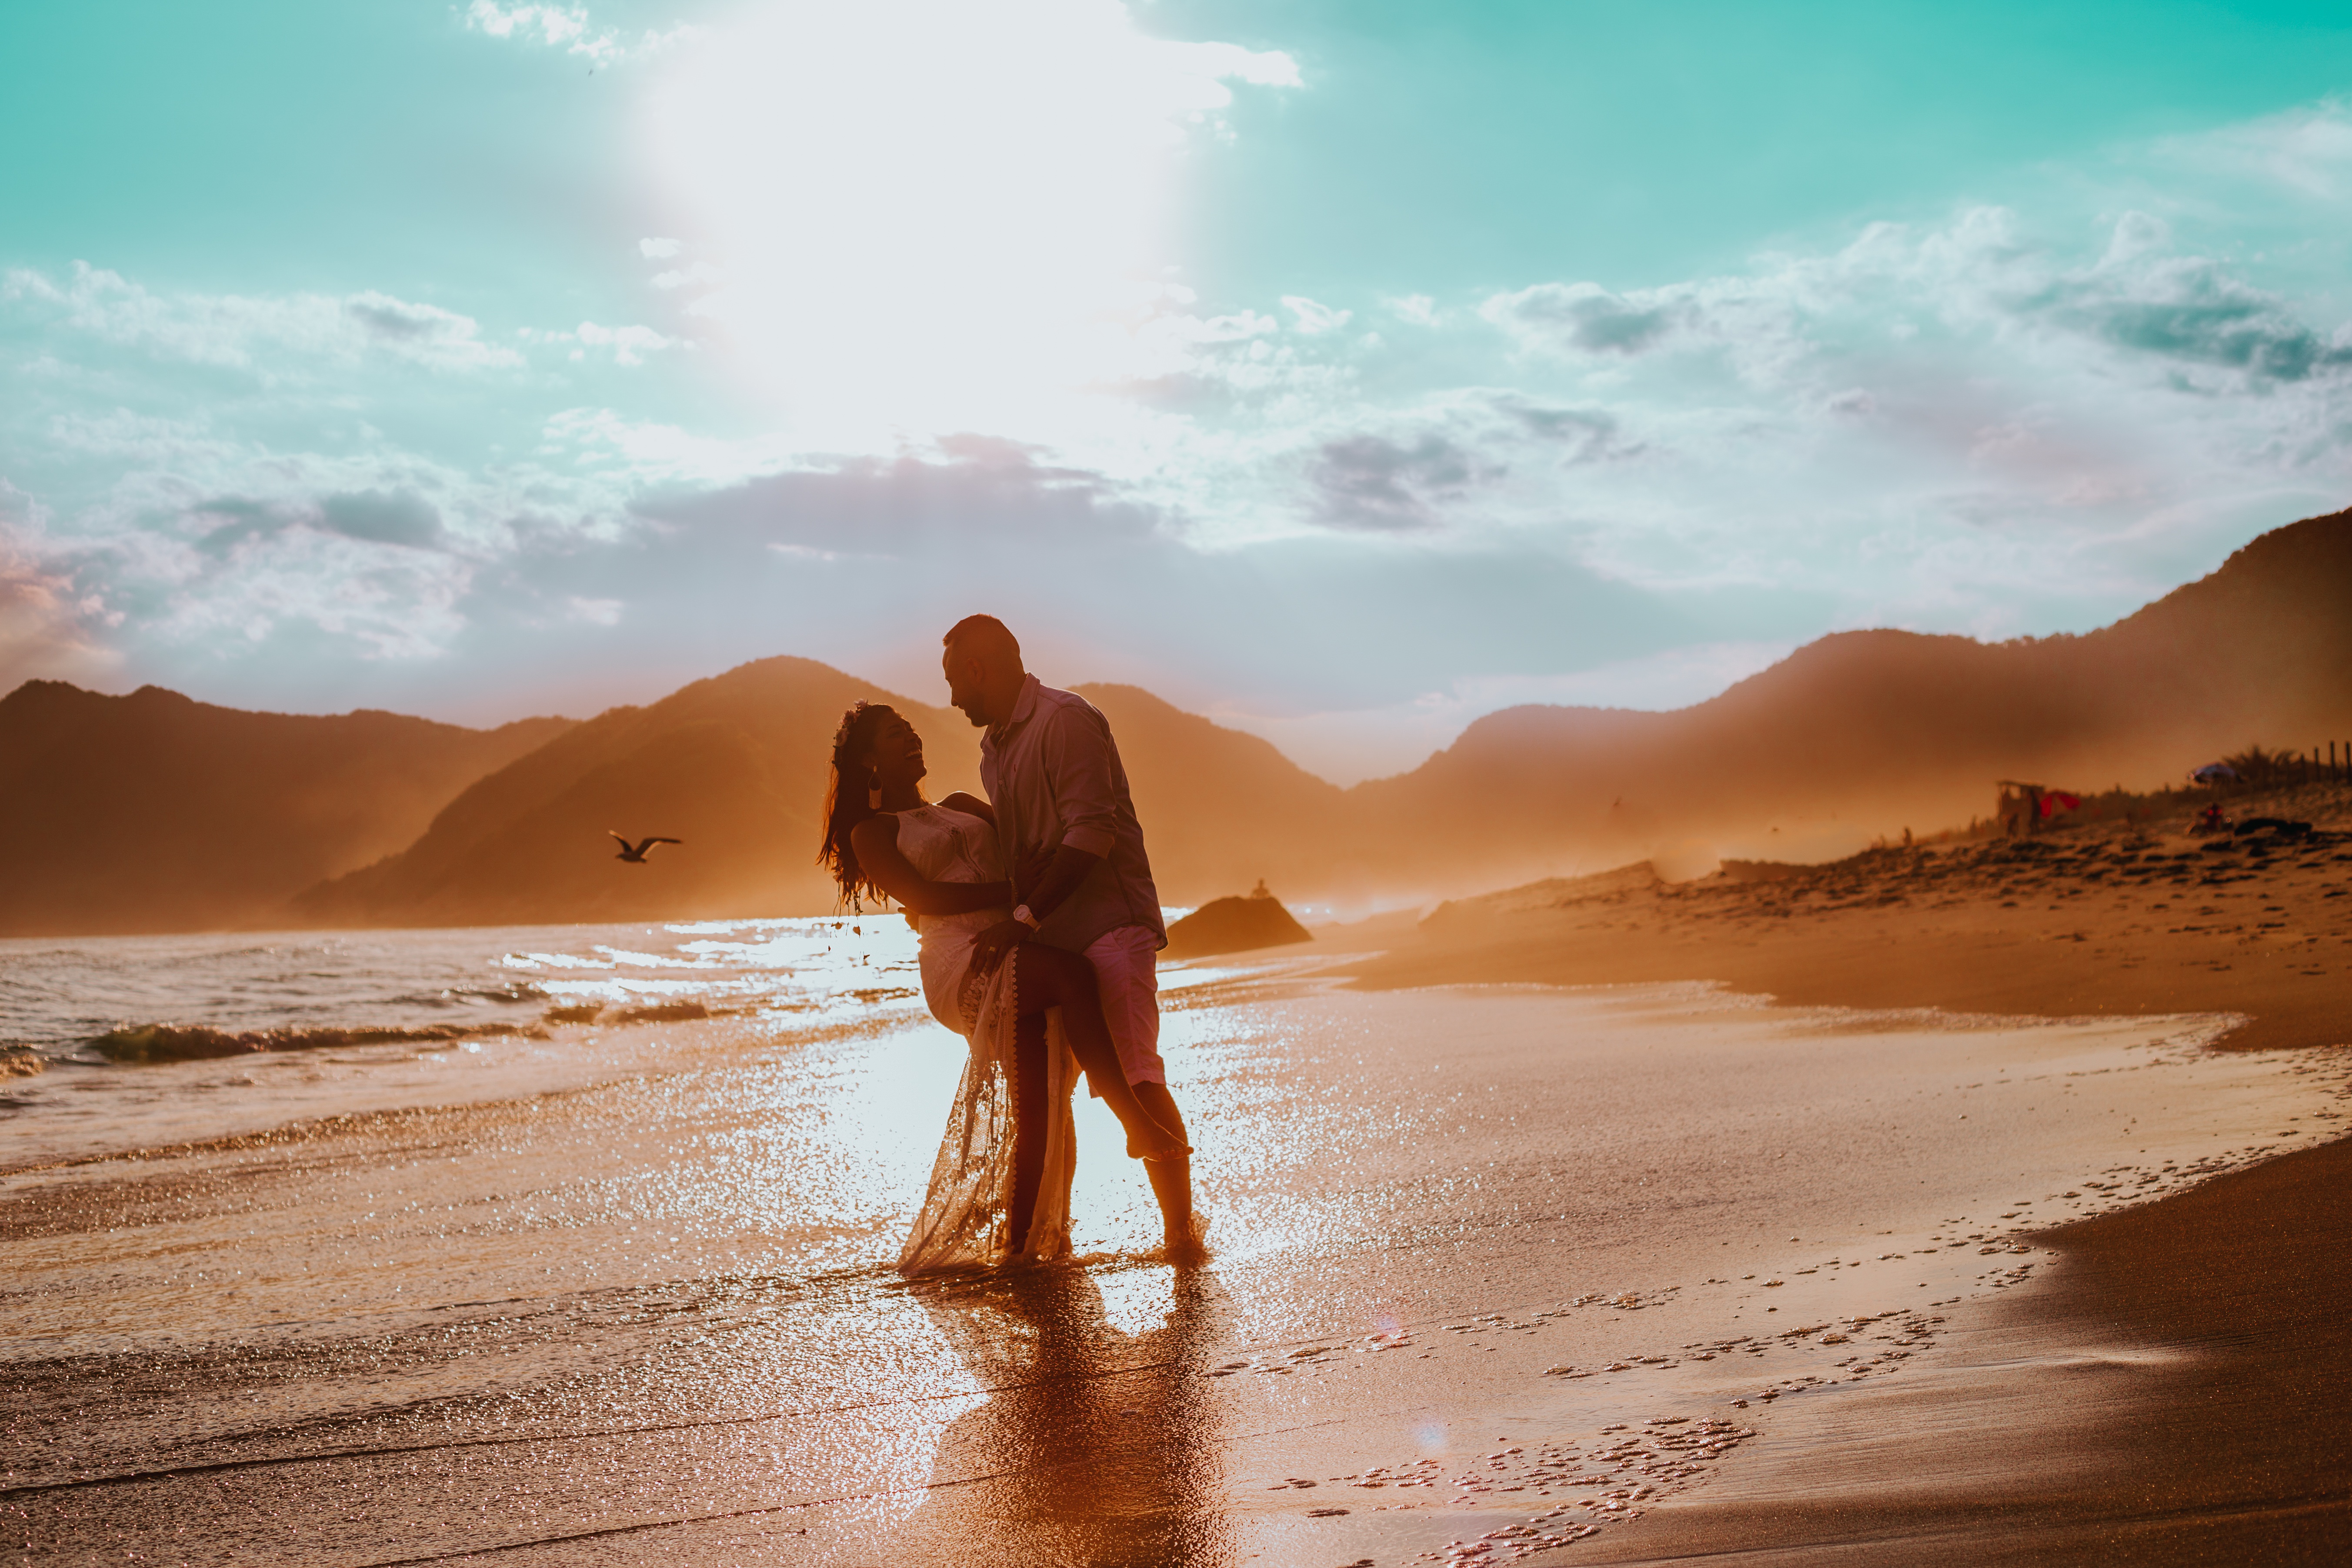
beach, landscape, sea, coast, water, sand, ocean, horizon, sunrise, sunset, sunlight, morning, desert, shore, wave, vacation, couple, landform, erg, natural environment, aeolian landform